Cash

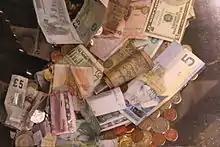
Banknotes and coins of various currencies

In economics, cash is money in the physical form of currency, such as banknotes and coins.